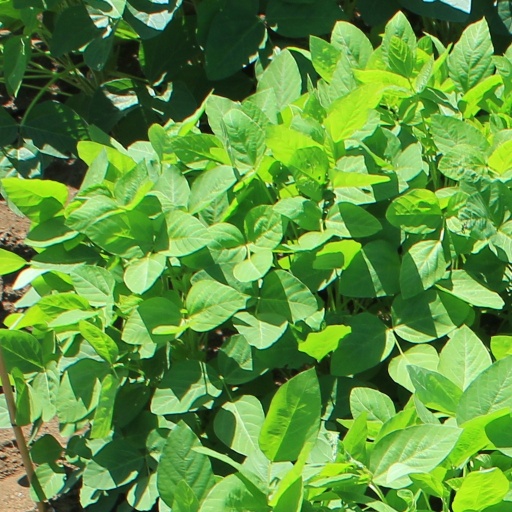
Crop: soybean